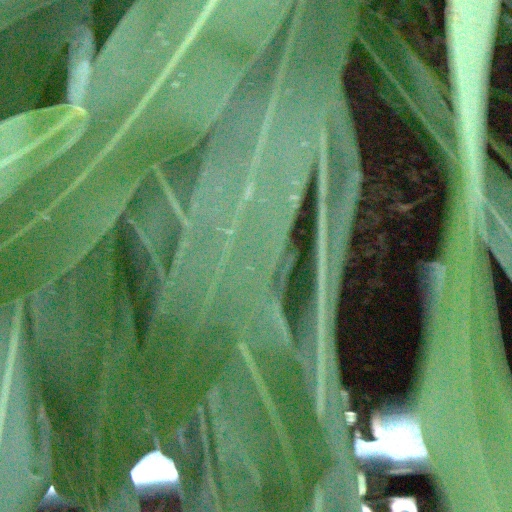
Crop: sorghum